Gwyneth Paltrow

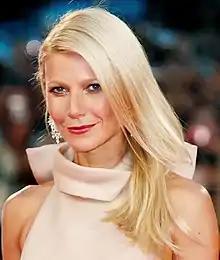
Paltrow in 2011

Gwyneth Kate Paltrow (born September 27, 1972) is an American actress and businesswoman. The daughter of filmmaker Bruce Paltrow and actress Blythe Danner, she established herself as a leading lady appearing in primarily mid-budget and period films during the 1990s and early 2000s, before transitioning to blockbusters and franchises. Her accolades include an Academy Award, a Golden Globe Award, and a Primetime Emmy Award.